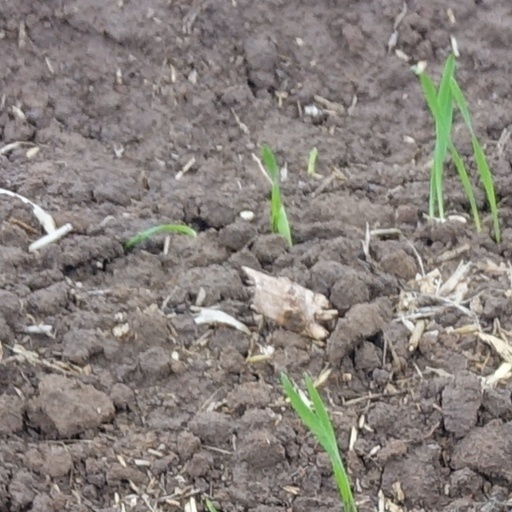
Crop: wheat